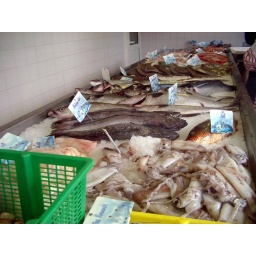
fish market in Primel